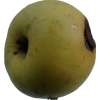
Label: Apple 13